Kyaukkyan Fault

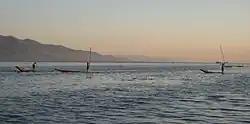
Extensional fault systems are responsible for the formation of Inle Lake

The Kyaukkyan Fault Zone is a large complex strike-slip fault that extends for about 510 km from Shan state, Myanmar to Thailand. It was the source of the 1912 Shan state earthquake when it ruptured for a length of 160 km along the northernmost segment. The fault is not very well studied, unlike the Sagaing Fault. The fault runs through the Shan hills nearly parallel to the Sagaing Fault. It is highly segmented, characterized by a broad array of splaying segments and basins, dominated by releasing bends and associated extensional fault systems. The slip rate for this fault is about 1 mm/yr.